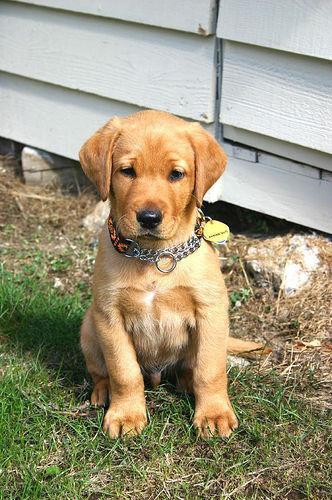
Labrador_retriever